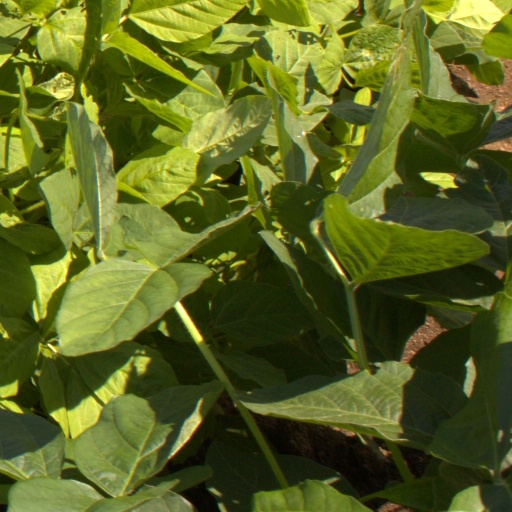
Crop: soybean